Otis Bigelow

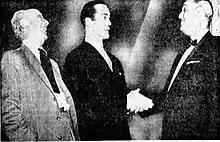
Mason Wright, Otis Bigelow, David C. Jones in 1959, part of the cast of "Yes Man"

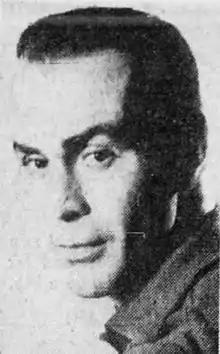
Otis Bigelow in 1961

In 1960, he appeared in the San Juan Drama Festival in Puerto Rico. In June 1961, he had the lead role in "Marriage-Go-Round" with the Gretna Playhouse, in Lebanon, Pennsylvania. He was then Hogan in "Under the Yum Yum Tree". Later in the month, he was in the cast of "Make a Million"; a newspaper said: "He moves like a dancer with purpose and grace does Otis Bigelow who has leading roles at the Gretna Play." And in July 1961, he was in the cast of "Plain Betsy". In late 1961, he was in the Broadway production "A Cook for Mr. General". In June 1962, he was back with the Gretna Play for "Everybody Loves Opal" starring Kay MacDonald, and the week after, he was in the cast of "Write Me a Murder", starring Leonard Frey and Joseph Masiell. In 1965, he was in the cast of "Never Too Late" with Maureen O'Sullivan and Arthur Godfrey, produced on Broadway and then Palm Beach, Florida.